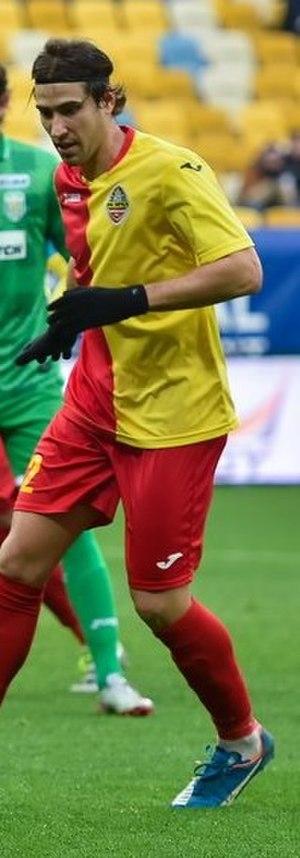
Borja Ekiza Imaz est un footballeur espagnol, né le 6 mars 1988 à Pampelune en Espagne. Il évolue comme stoppeur au EN Paralímni.